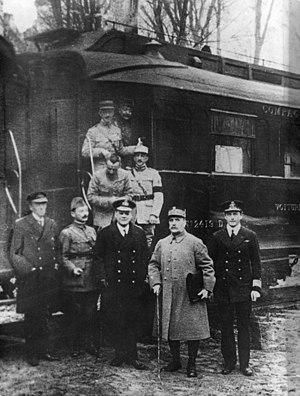
Cette photographie est prise dans la forêt de Compiègne, au pied du wagon-salon du train de Foch où vient d'être signé l'armistice. Ce wagon fut réquisitionné auprès de la Compagnie Internationale des Wagons-Lits afin d'être affecté au train de l'état-major. Le maréchal Foch est au premier plan, second sur la droite, accompagné par les deux amiraux britanniques Hope et Rosslyn Wemyss.
Cette page concerne l'année 1918 du calendrier grégorien.
Le cuirassé est un type de navire de guerre apparu à partir du milieu du XIXᵉ siècle, dont le blindage constituait la première caractéristique, et dont l'artillerie principale était composée de pièces d'artillerie les plus puissantes du moment. Au début du XXᵉ siècle, apparut une variante des cuirassés, le croiseur de bataille, avec une artillerie et un déplacement à peine inférieurs à ceux des cuirassés, mais avec un blindage plus léger, et une plus grande vitesse. Les cuirassés les plus modernes de la Seconde Guerre mondiale ont été une synthèse de ces deux types, avant d'être supplantés par les porte-avions d'attaque.
Cet article traite de l'histoire et de l'application du chemin de fer militaire en France. L'intérêt militaire de la voie ferrée est avant tout stratégique et logistique. Ceci explique l'existence d'accords de coopération entre l'Armée et les Compagnies qui géraient les réseaux.
28 juin : assassinat de l'archiduc François-Ferdinand, héritier de l'empire Austro-Hongrois, par un nationaliste serbe. Ce fut l'événement déclencheur de la Première Guerre mondiale.
L'article des relations franco-allemandes concerne l'ensemble des relations bilatérales entre la France et l'Allemagne.
La situation des prisonniers de guerre de la Première Guerre mondiale en Allemagne est un aspect du conflit peu abordé par la recherche historique. Le nombre de soldats faits prisonniers au cours de la guerre de 1914-1918 s’est pourtant élevé à un peu plus de sept millions pour l’ensemble des belligérants dont environ 2 400 000 par l’Allemagne.
Le wagon de l'Armistice est la voiture de chemin de fer dans laquelle ont été signés l'armistice du 11 novembre 1918 entre l'Allemagne, la France et ses alliés, puis celui du 22 juin 1940 entre l'Allemagne et la France, tous deux à la clairière dite de l’Armistice dans la forêt de Compiègne, à une soixantaine de kilomètres au nord de Paris dans le département de l'Oise. Cet endroit est également nommé « clairière de Rethondes », bien que la clairière soit sur le territoire de la commune de Compiègne. Cette voiture numérotée 2419 D avait été mise en service en 1914 par la Compagnie des wagons-lits, affectée au train du maréchal Foch en 1918, exposée aux Invalides puis dans la clairière de Rethondes pendant l'entre-deux-guerres. Emmenée en Allemagne après la signature de l'armistice de juin 1940 et exposée à Berlin, elle a été détruite en avril 1945 par les SS, sur ordre de Hitler, un mois avant la capitulation allemande.
L'Oise est un département français de la région Hauts-de-France, qui doit son nom à la rivière éponyme qui la traverse. Ses habitants sont appelés les Oisiens ou Isariens. Sa préfecture est Beauvais, qui est la plus grande ville du département.
L’armistice de 1918, signé le 11 novembre 1918 à 5 h 15, met provisoirement fin aux combats de la Première Guerre mondiale, reconnaîssant de facto la victoire des Alliés et la défaite de l'Allemagne, mais il ne s'agit pas d'une capitulation au sens propre, cet armistice étant prévu pour durer 33 jours, puis il a ensuite été renouvelé.